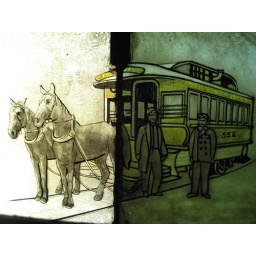
Stained glass window at the Chapel in the Sky